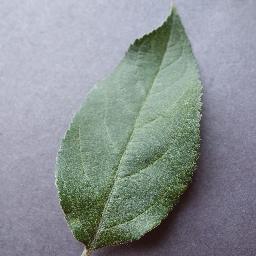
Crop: apple
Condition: healthy